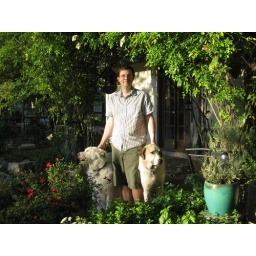
Mark and the dogs under the roses